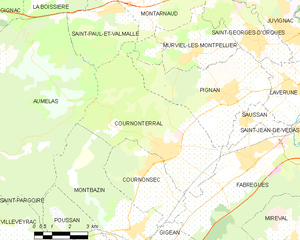
Carte de la commune française de code INSEE 34088 - Cournonterral
Cournonterral est une commune française située dans le département de l'Hérault, en région Occitanie. Cournonterral est membre de Montpellier Méditerranée Métropole.